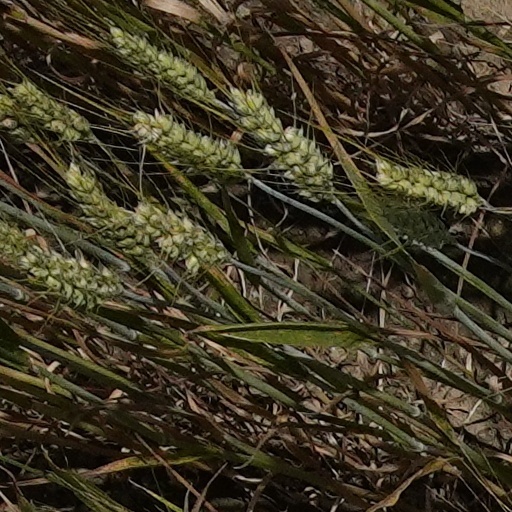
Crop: wheat